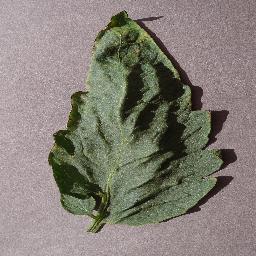
Label: Tomato___Target_Spot